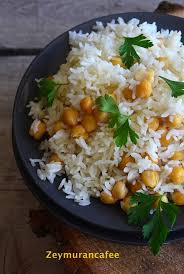
Yemek: pirinc_pilavi